Christianity in the 13th century

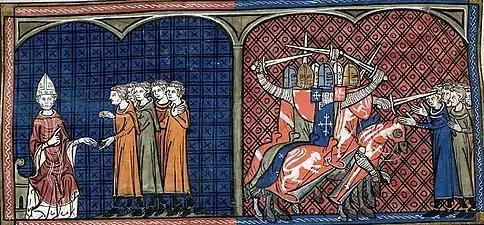
Pope Innocent III excommunicating the Albigensians (left), Massacre against the Albigensians by the crusaders (right)

Crusades against Christians in the East by Roman Catholic crusaders were not exclusive to the fourth crusade nor the Mediterranean. The sacking of Constantinople and the Church of Holy Wisdom, the destruction of the Monastery of Stoudios, Library of Constantinople and the establishment of the Latin Empire in Constantinople and also throughout West Asia Minor and Greece (see the Kingdom of Thessalonica, Kingdom of Cyprus) are considered definitive though. This is in light of perceived Roman Catholic atrocities not exclusive to the capital city of Constantinople in 1204 starting the period in the East referred to as Frangokratia. The establishment of the Latin Empire in 1204 was intended to supplant the Orthodox Byzantine Empire. This is symbolized by many Orthodox churches like Hagia Sophia and Church of the Pantokrator being converted into Roman Catholic properties and it is viewed with some rancour to the present day. Some of the European Christian community actively endorsed the attacking of Eastern Christians.